Baguley Cars Ltd

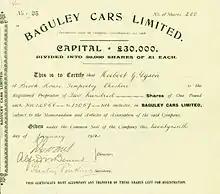
Share of the Baguley Cars Ltd, issued 29 January 1913

Baguley Cars Ltd (later Baguley (Engineers) Ltd, then E. E. Baguley Ltd) was a British engineering company, specialising in railway locomotives. it was founded in 1911 by Ernest E. Baguley and subsequently acquired by Drewry Car Co to form Baguley-Drewry in 1964.